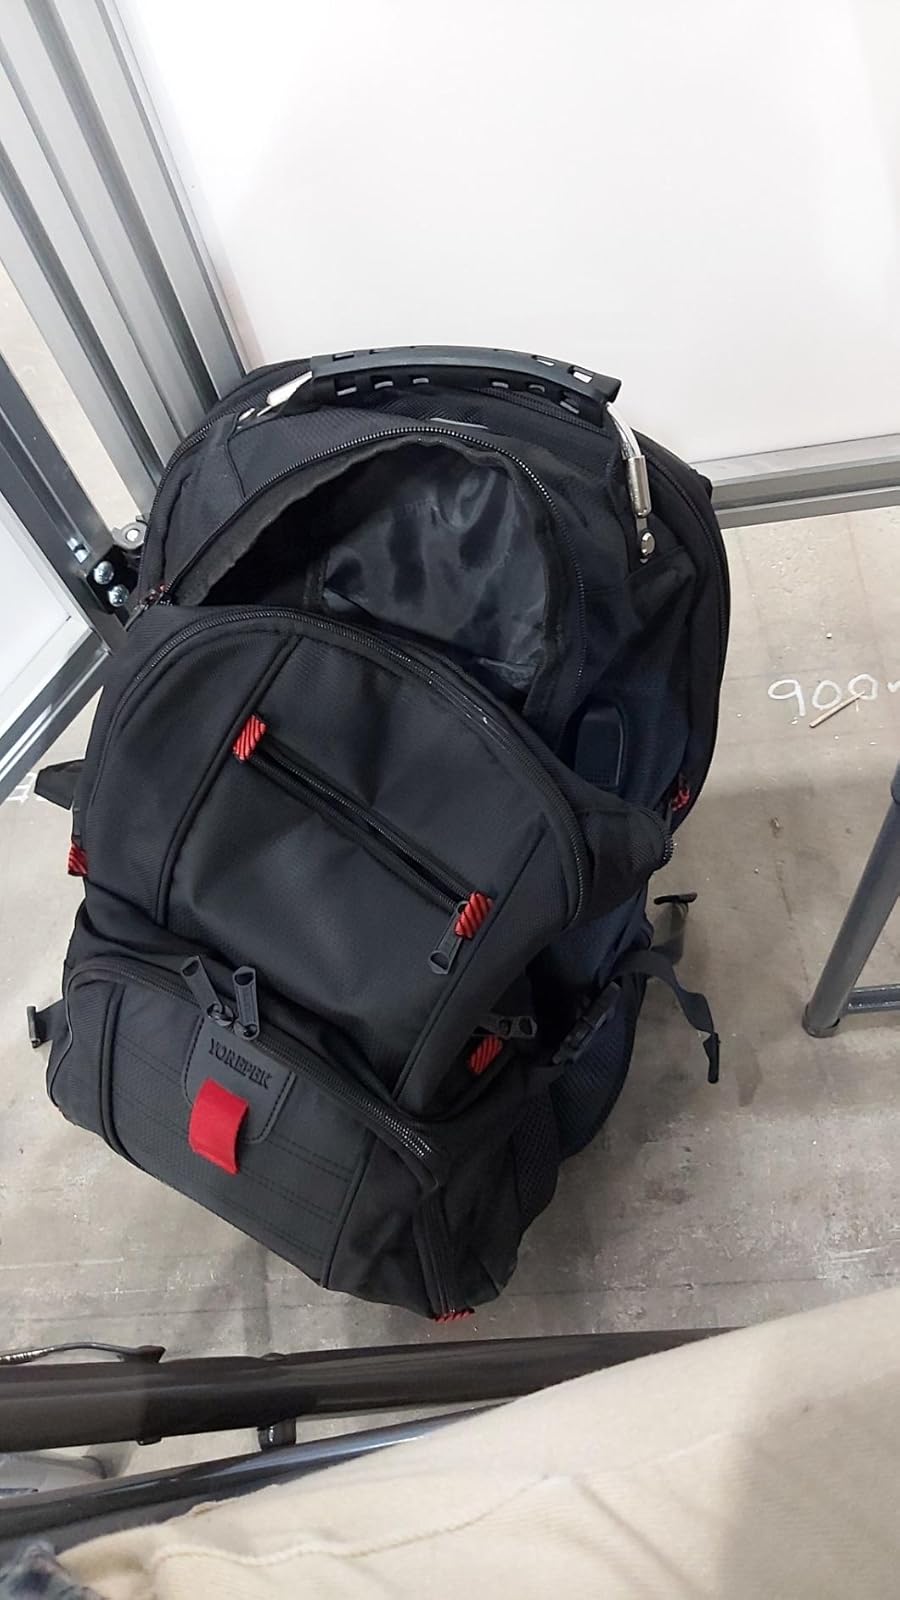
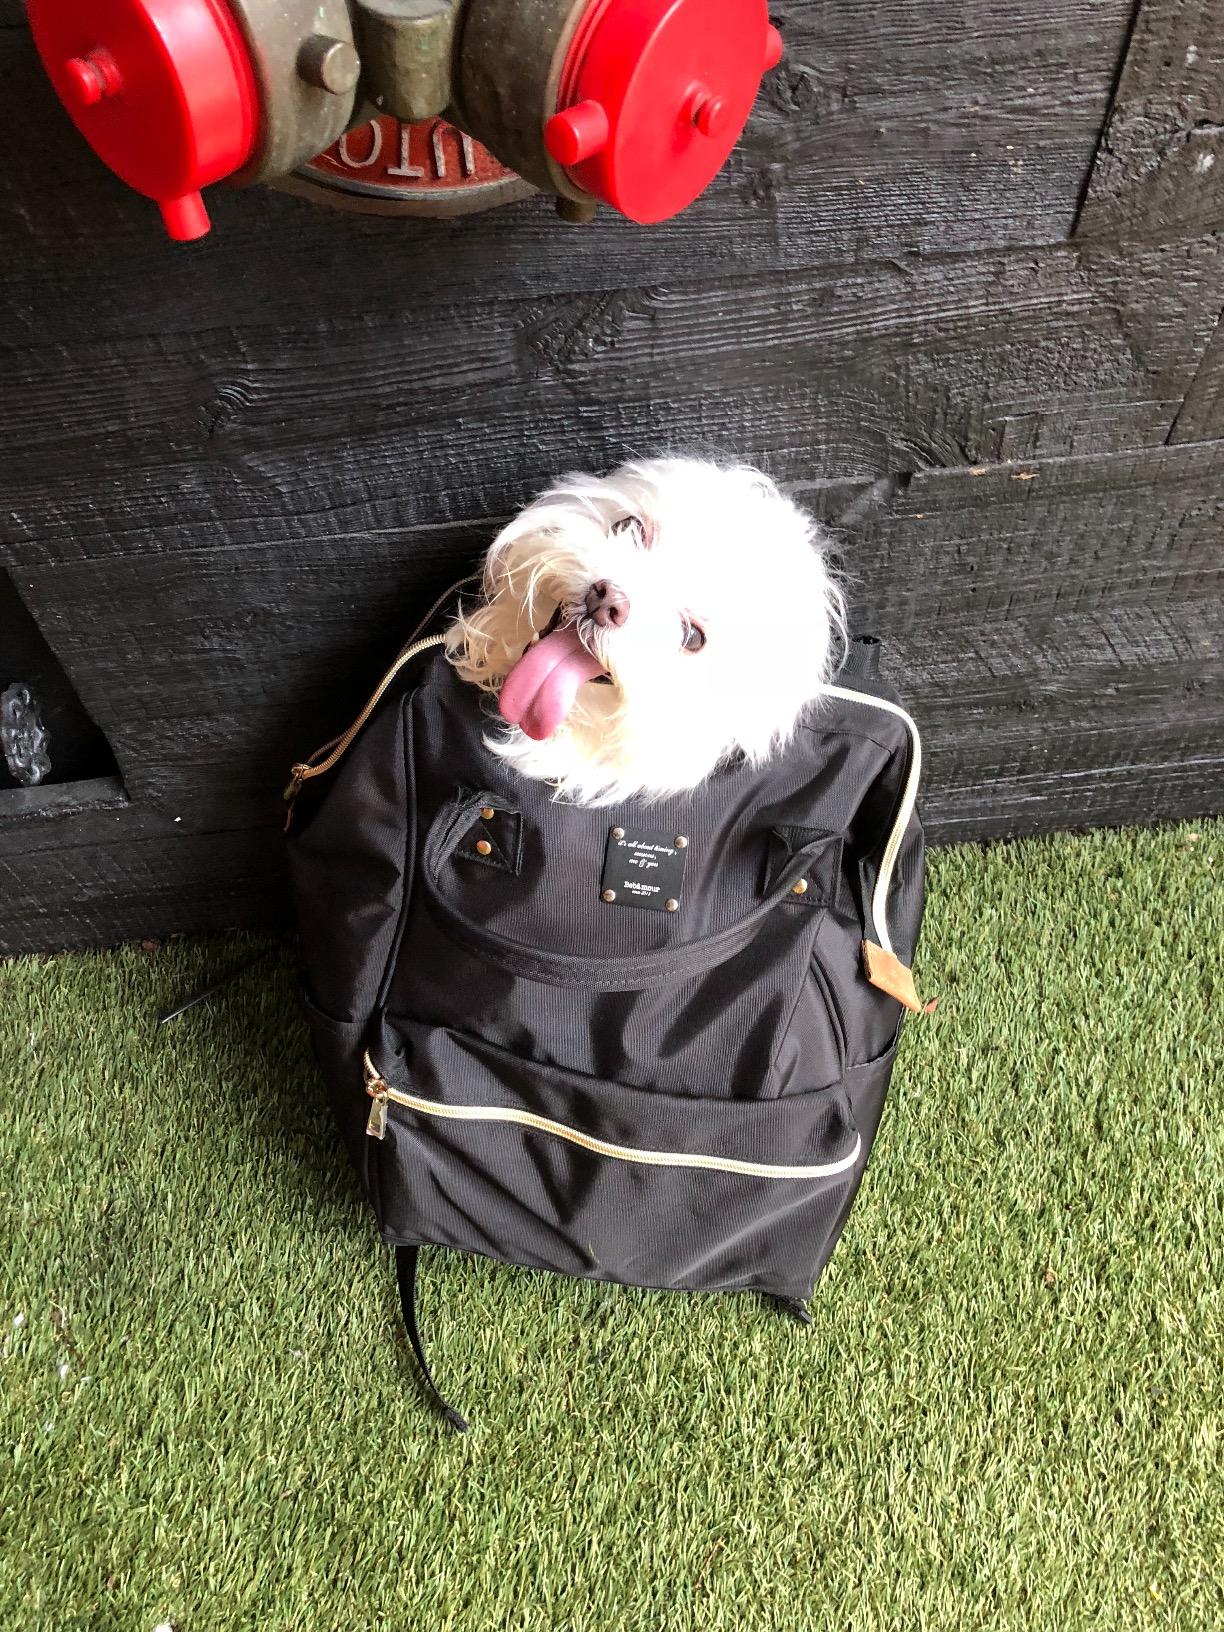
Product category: bag
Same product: no